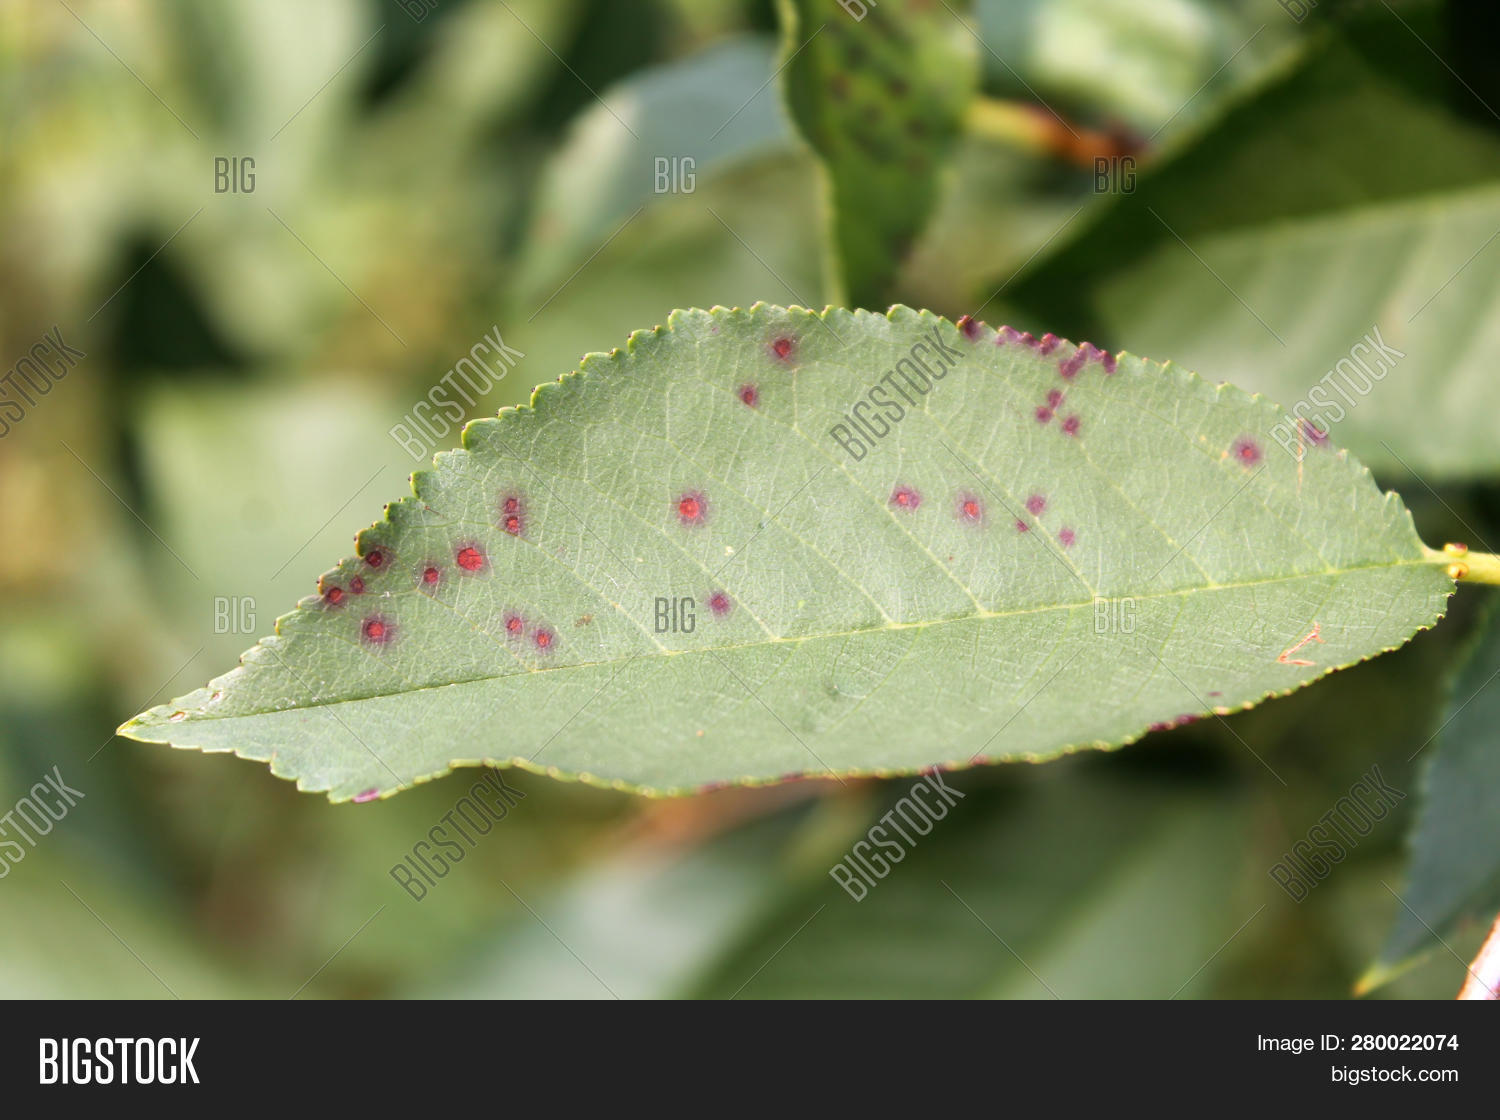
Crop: cherry
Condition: spot